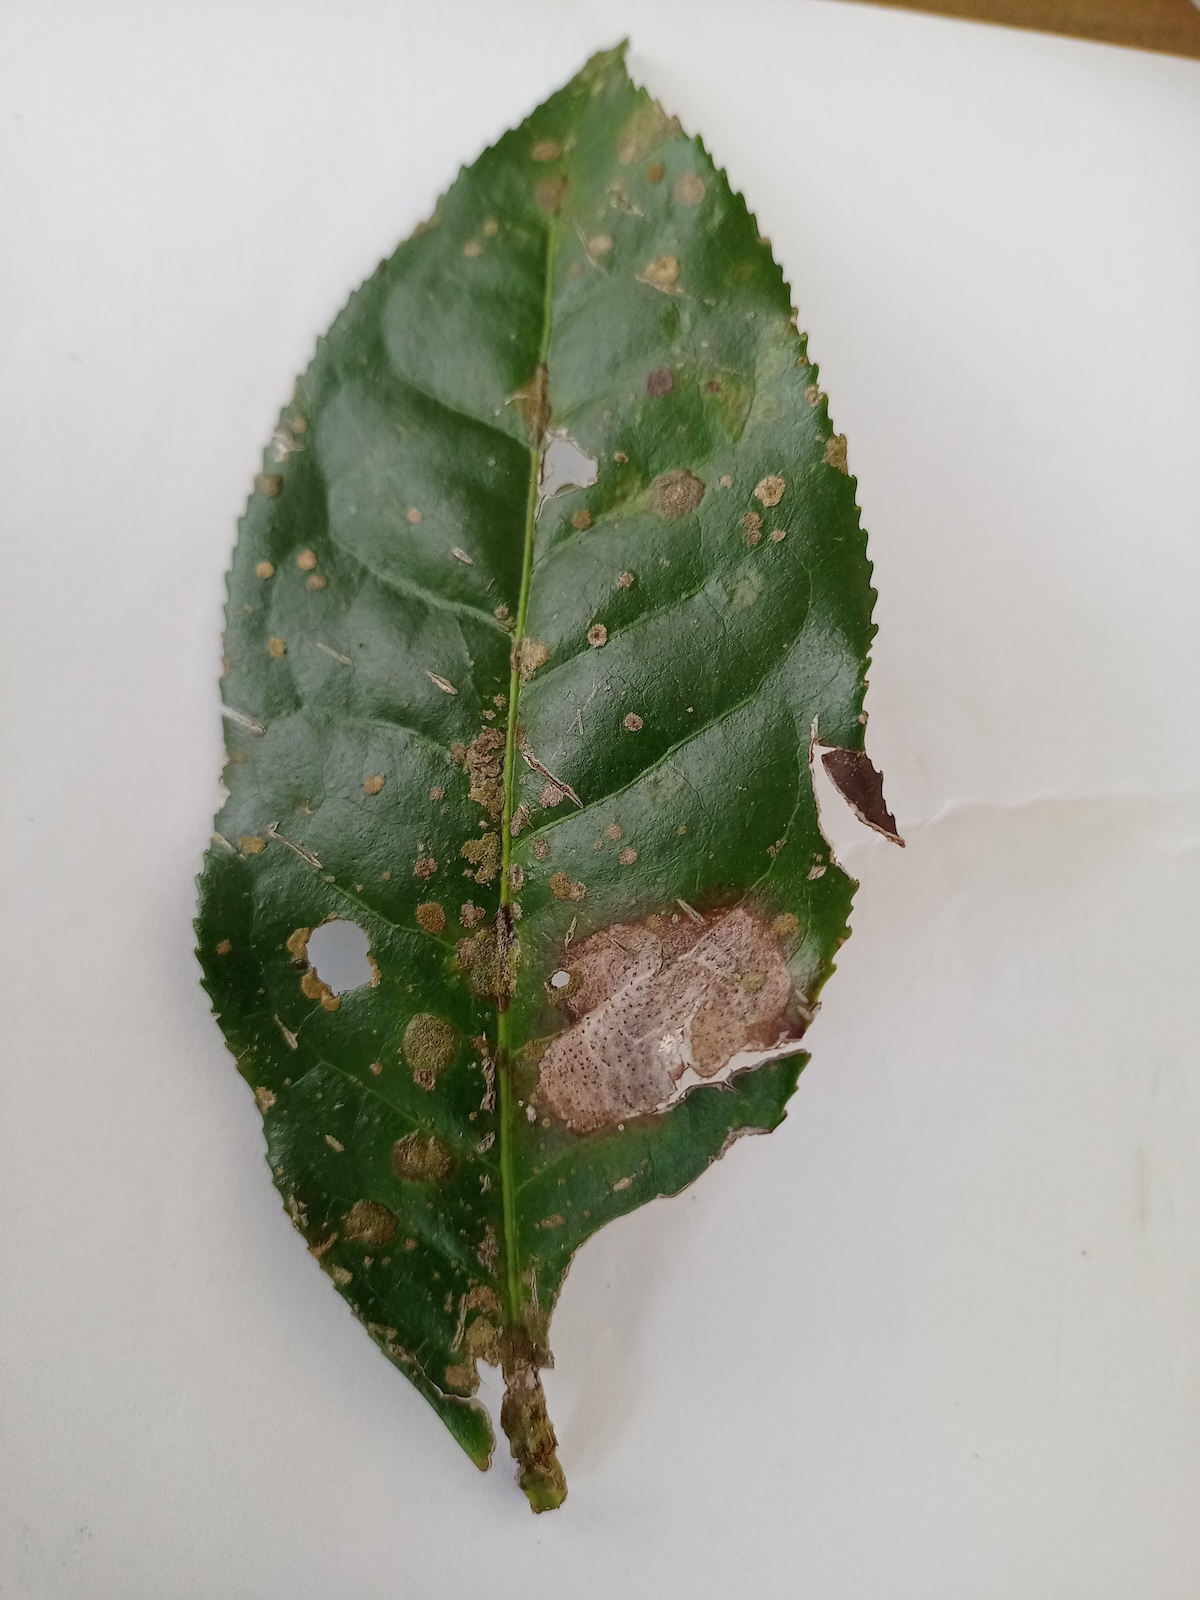
Label: Brown Blight